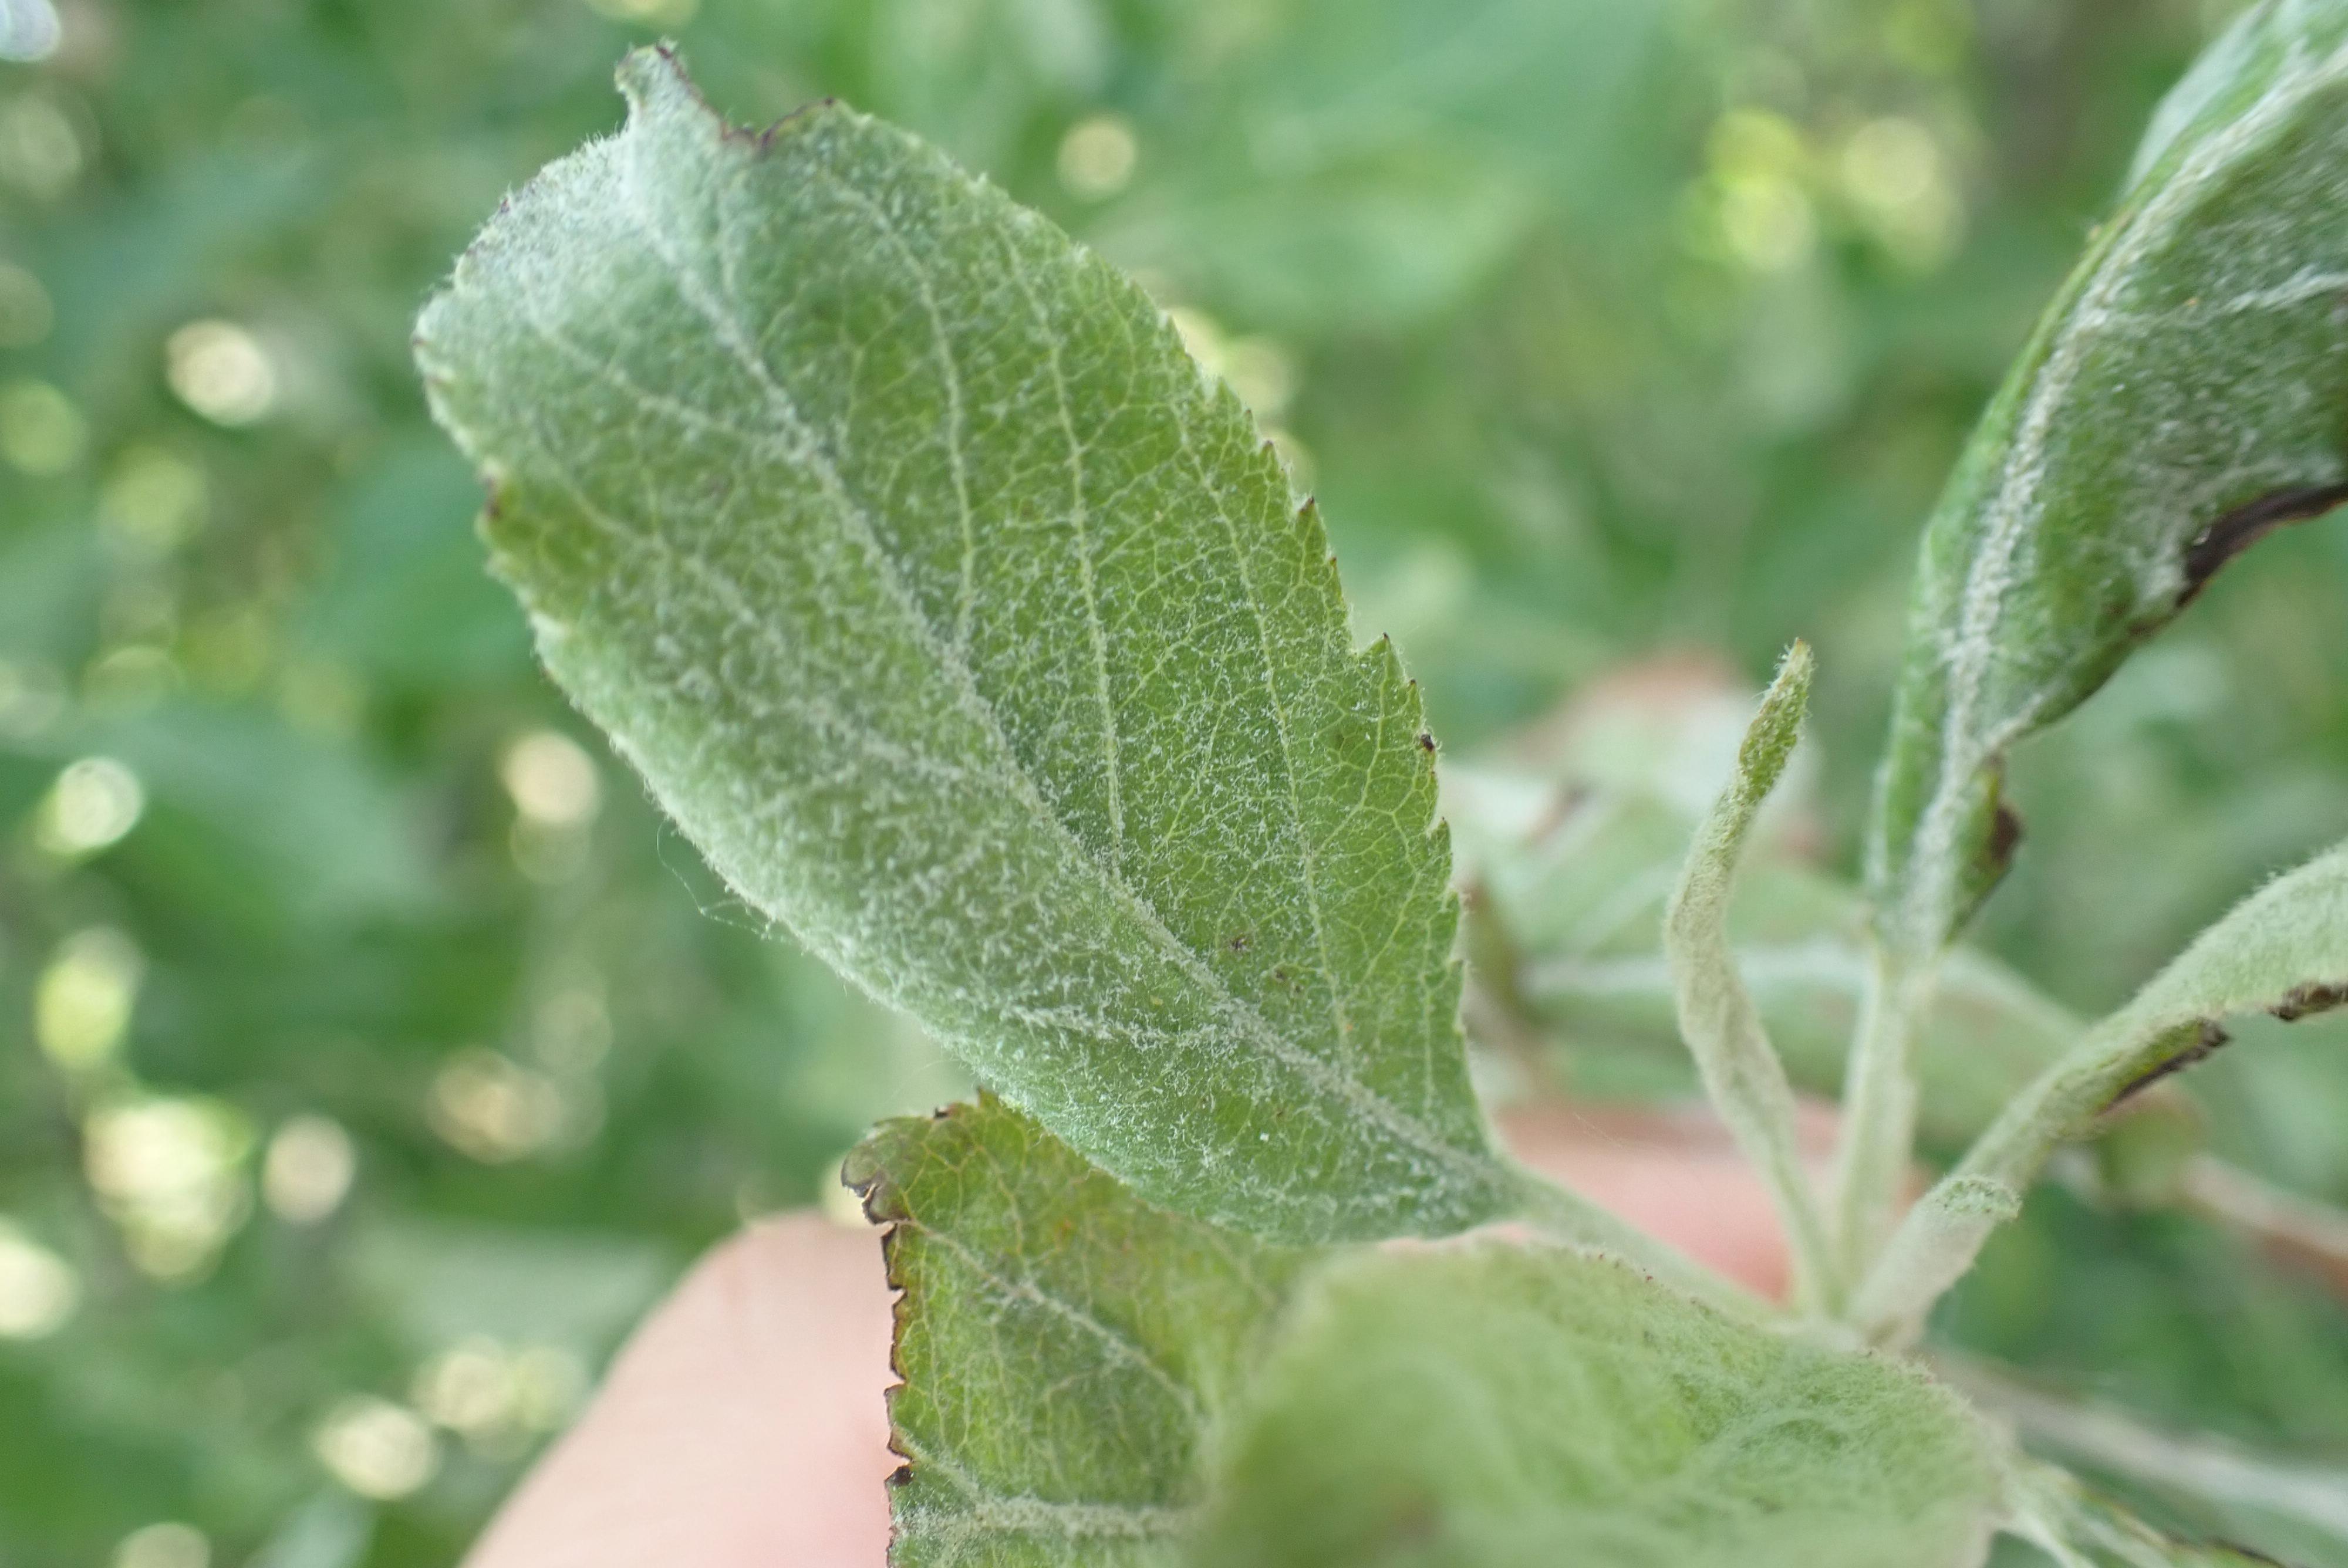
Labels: powdery_mildew